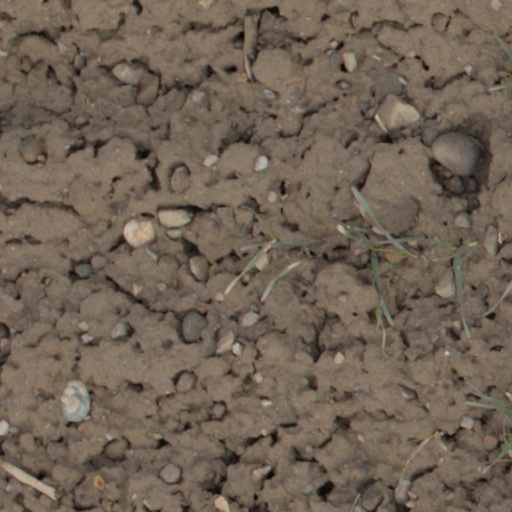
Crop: wheat